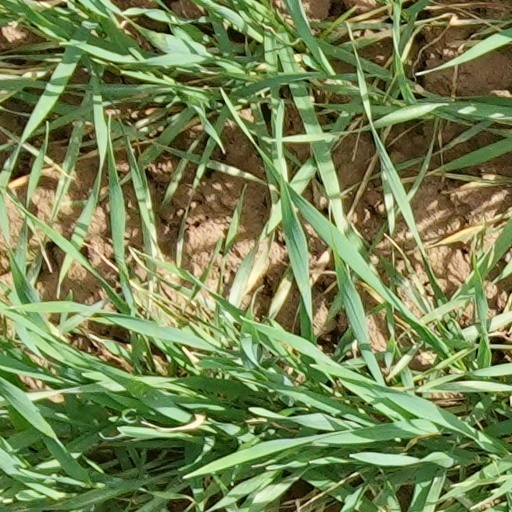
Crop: wheat